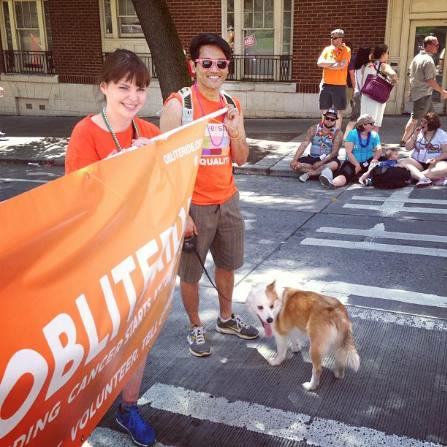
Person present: Yes